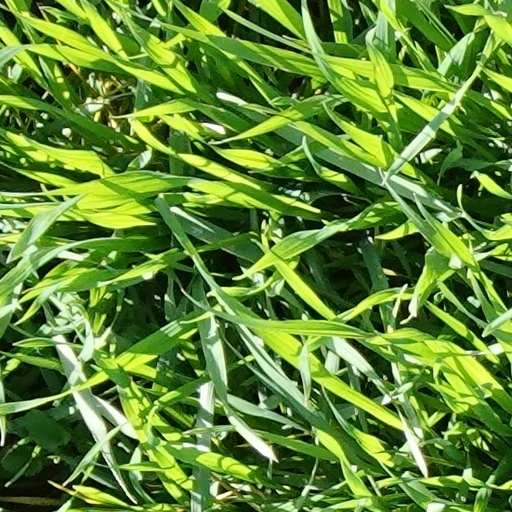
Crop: wheat